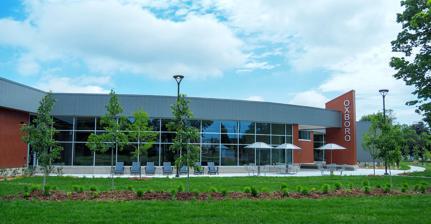
Building: Oxboro Library
Country: United States of America
Year built: 1975
Public library in Bloomington, Minnesota, United States Oxboro Library Oxboro Library, June 2019 44°50′39″N 93°16′00″W / 44.844280605576685°N 93.2667062371339°W / 44.844280605576685; -93.2667062371339 Location Bloomington, Minnesota , United States Type Public library Other information Parent organization Hennepin County Library Website https://www.hclib.org/oxboro Oxboro Library prior to 2019 renovation Oxboro Library is a public library in Bloomington, Minnesota , United States. It serves the residents in the Bloomington and Richfield area. It is the second free standing library built in the city, replacing the former library that stood from 1962-1973. It opened on December 16, 1974, then was renovated in 2003-04 and again in 2018-19. The library was designed by Kilstofte Associates Architects from Wayzata, Minnesota . The total cost to build the library was $770,000 in 1975. History Originally, the only library that stood in Bloomington was located on Nicollet Ave and was called the Bloomington Library.  The Bloomington Library was a remodeled supermarket turned library and opened in 1961 serving about 22,000 guests in the community. The city later outgrew the library and due to its size could no longer properly serve all of the city of Bloomington. The requests for larger and more library locations to city council and Hennepin County began only a few years after its opening. Oxboro Library sits on the site of a former two-acre dairy farm in Bloomington. Due to interest in the site for the new library, Hennepin County had offered to purchase the land from the Erasmus Bischof family, who had owned the land since 1912. The farm was condemned by the county in April 1972. The family was offered $73,800 to sell the land for future developments including the Oxboro Library. Hennepin County purchased the two acre farm for the placement of the Oxboro Library. The Bischof farm would move to Chaska, Minnesota . Today, the library sits on the old Bischof home and barn site. Naming the library The Oxboro Library name is derived from the historic neighborhood in which it is located. Four brothers named Thomas, Wallace, John, and Robert Oxborough settled in the Lyndale Avenue area. In 1910, the Dan Patch railroad was built through Bloomington and established a station on Matthew Oxborough’s land. The station was named Oxborough Heath. As more businesses were established in the area, more traffic went through the Oxborough Heath. With the increase in traffic, the name was then shortened to Oxboro.  Due to the suggestion of the Oxboro Junior Federated Women’s Club, the new Bloomington library would be named Oxboro Library, using a name from the area’s history. Opening Ground was broken on September 27, 1973. The library opened on December 16, 1974. Oxboro was the first Hennepin County library designed to accommodate a wide variety of audio-visual materials alongside its print media collection. The original Media Center housed units to play records, cassettes, and eight-tracks. It was also equipped with projectors for 8mm and 16mm, sound filmstrips and television for watching cable or video cassettes. Renovations The first renovation to the library was November 2003 to April 2004. The project was designed by architects Hagen, Christensen and McIlwain. Apart from new lights and chairs, the renovation included the addition of wireless internet, new World Languages area, and express checkout. The world languages area included magazines, newspapers, books and audiovisual materials in Spanish, Vietnamese, Hmong , Somali, Russian, and French. During the renovation, the library expanded its quiet study areas. Oxboro Library was under renovation from August 2018 until July 10, 2019. The most recent renovations included updates to seating, shelving, carpet, and lighting. The plans also included designated areas for toddlers and teens, spaces for collaborative and quiet study, and additions to the library computers. The renovation budget is $6.7 million. Art at the Library Featured art is a print of a painting below the Bloomington Ferry Bridge by Rex Mhiripiri. Donated by the artist, the work was installed in the library’s main room during the library’s renovation in 2004. The mile long bridge sits over the Minnesota River connecting Bloomington to Shakopee, Minnesota . Mhiripiri specializes in showcasing Zimbabwean art and stone sculptures of the Shona people. Apart from showcasing cultural art pieces, his paintings feature Minnesotan landscapes and African animals. References